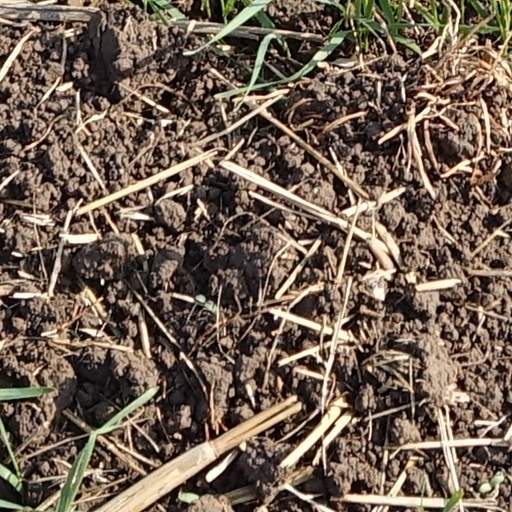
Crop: wheat